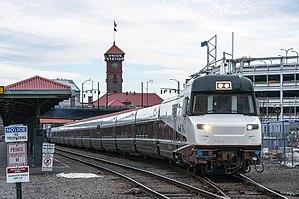
La ligne Cascades d'Amtrak est une ligne de train de voyageurs dans le nord-ouest du Pacifique, exploitée par Amtrak en partenariat avec les États américains de Washington et de l'Oregon et la province canadienne de la Colombie-Britannique. Son nom provient de la chaîne de montagnes des Cascades que le parcours suit en parallèle.